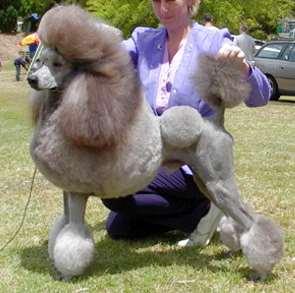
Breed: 316-n000118-standard_poodle